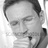
Emotion: neutral